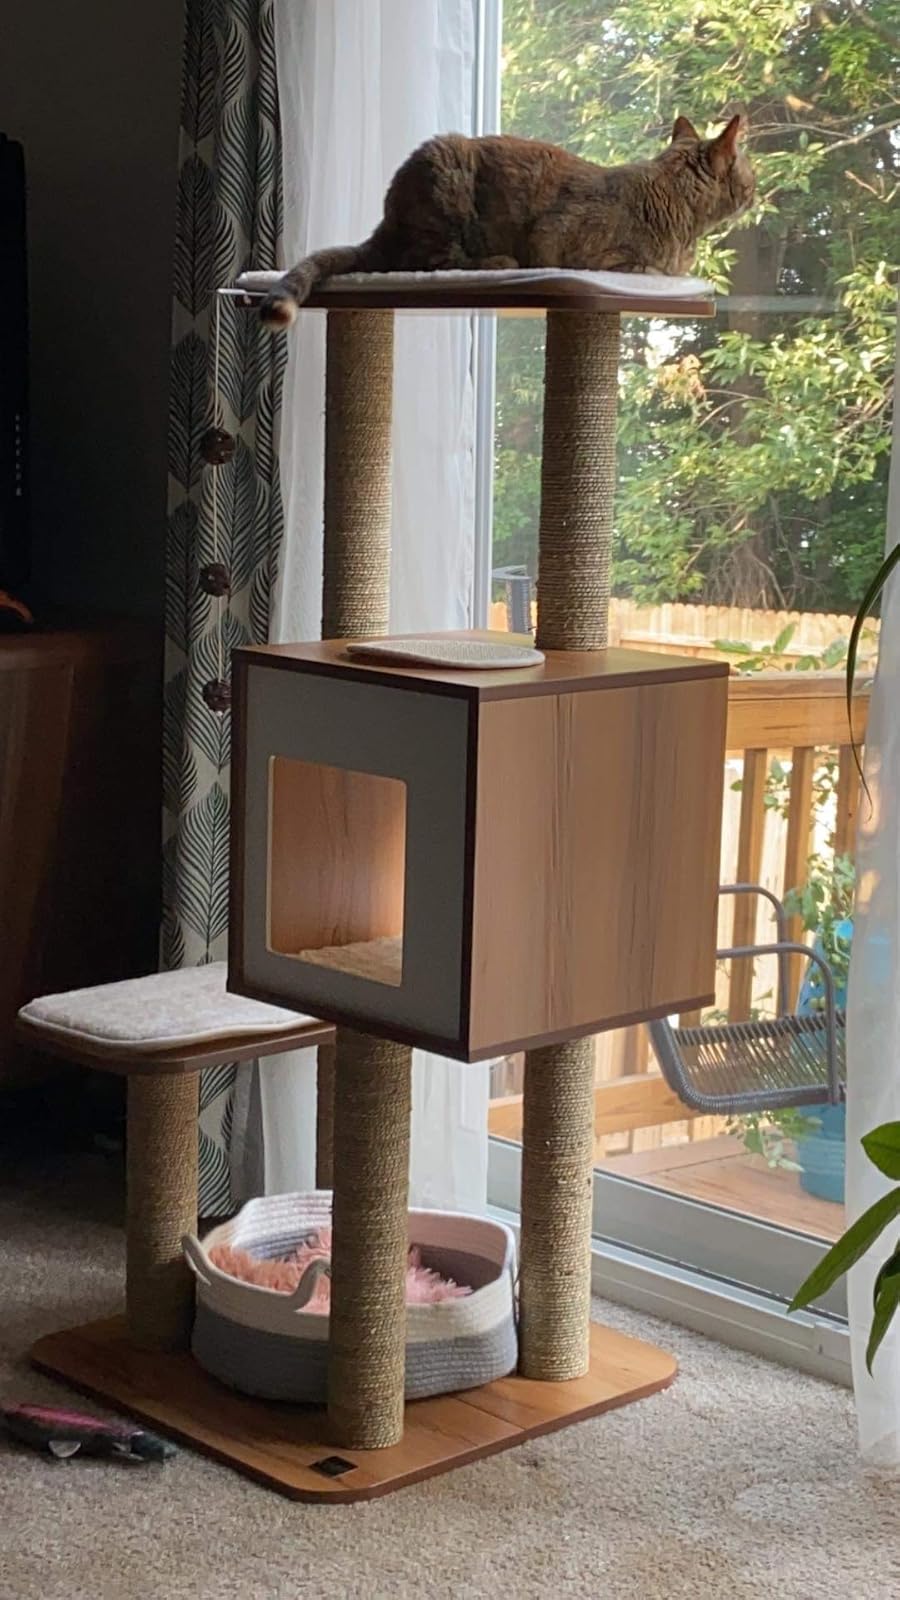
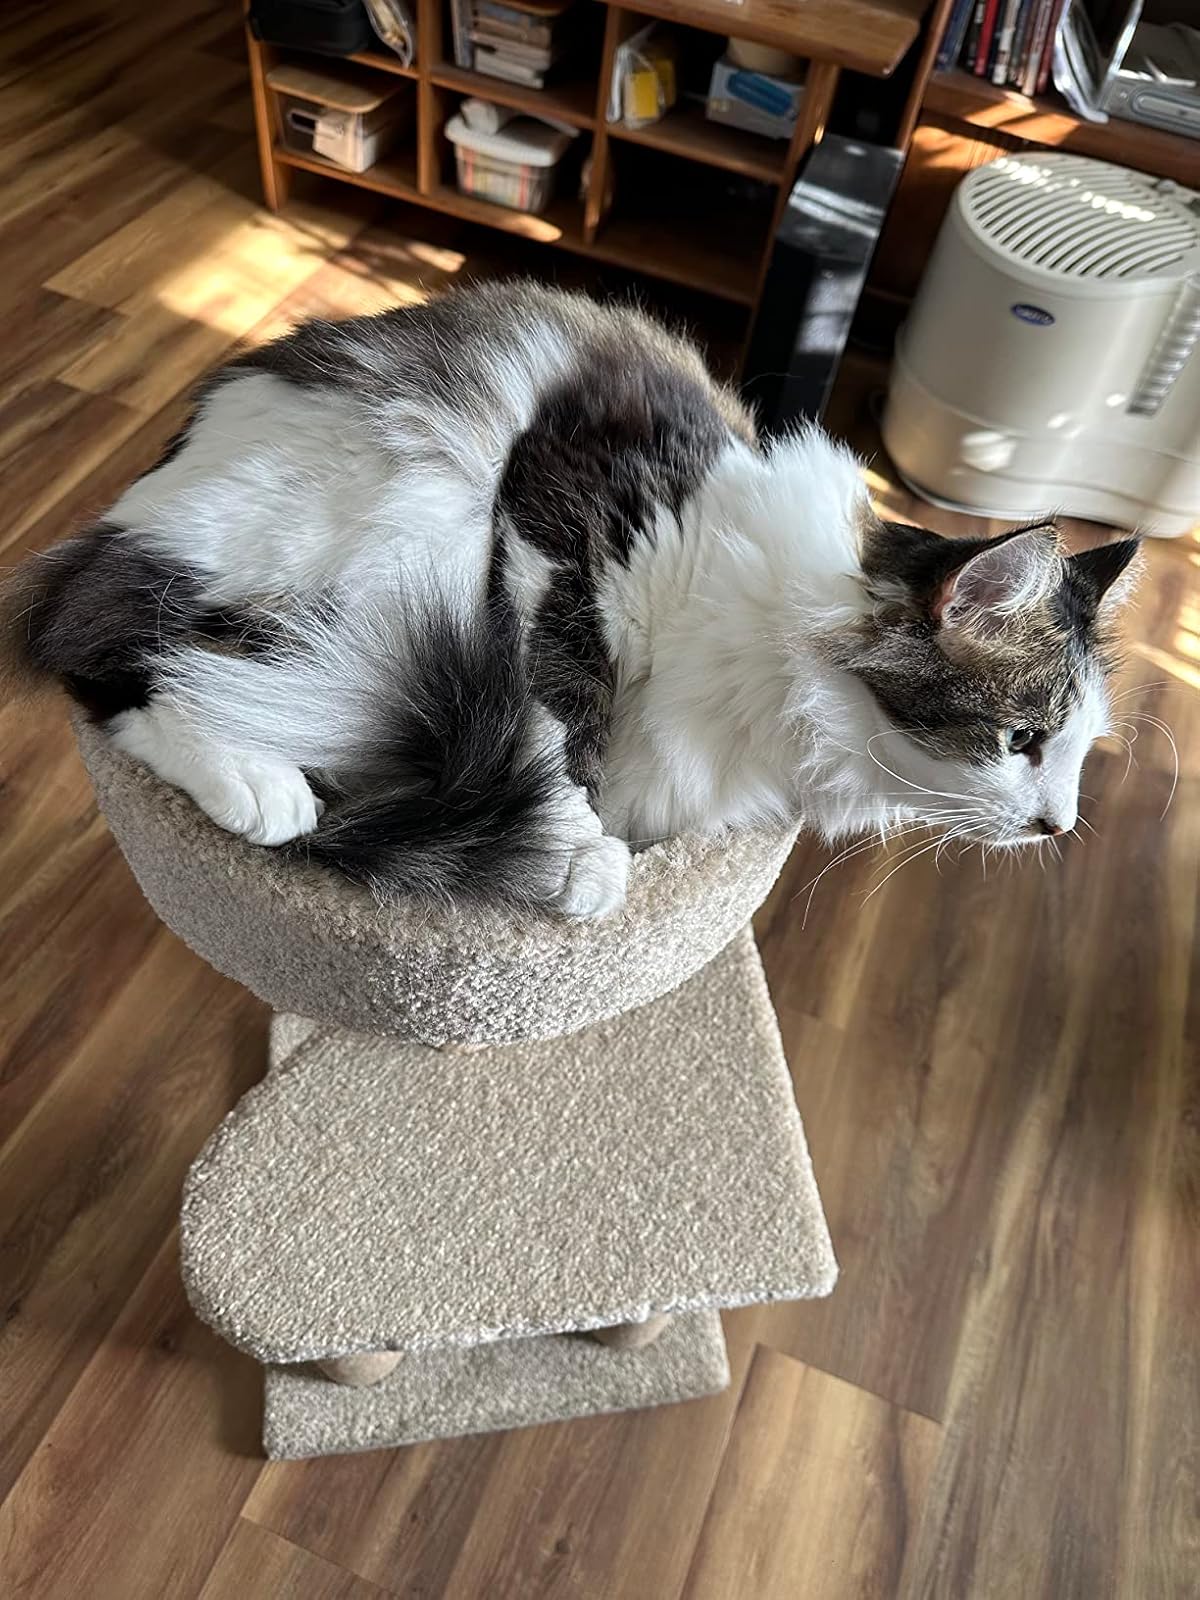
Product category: items_cat tree
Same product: no